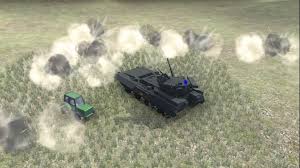
Label: BMP-T15